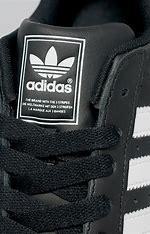
Brand: adidas
Model: Originals Superstar